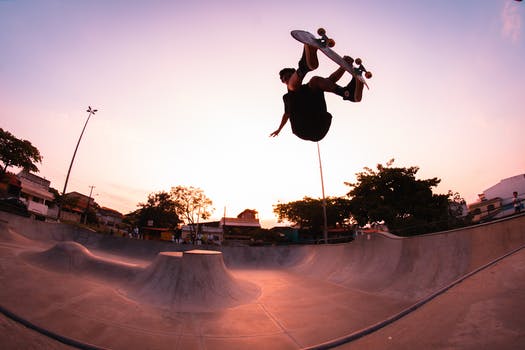
Label: No Watermark